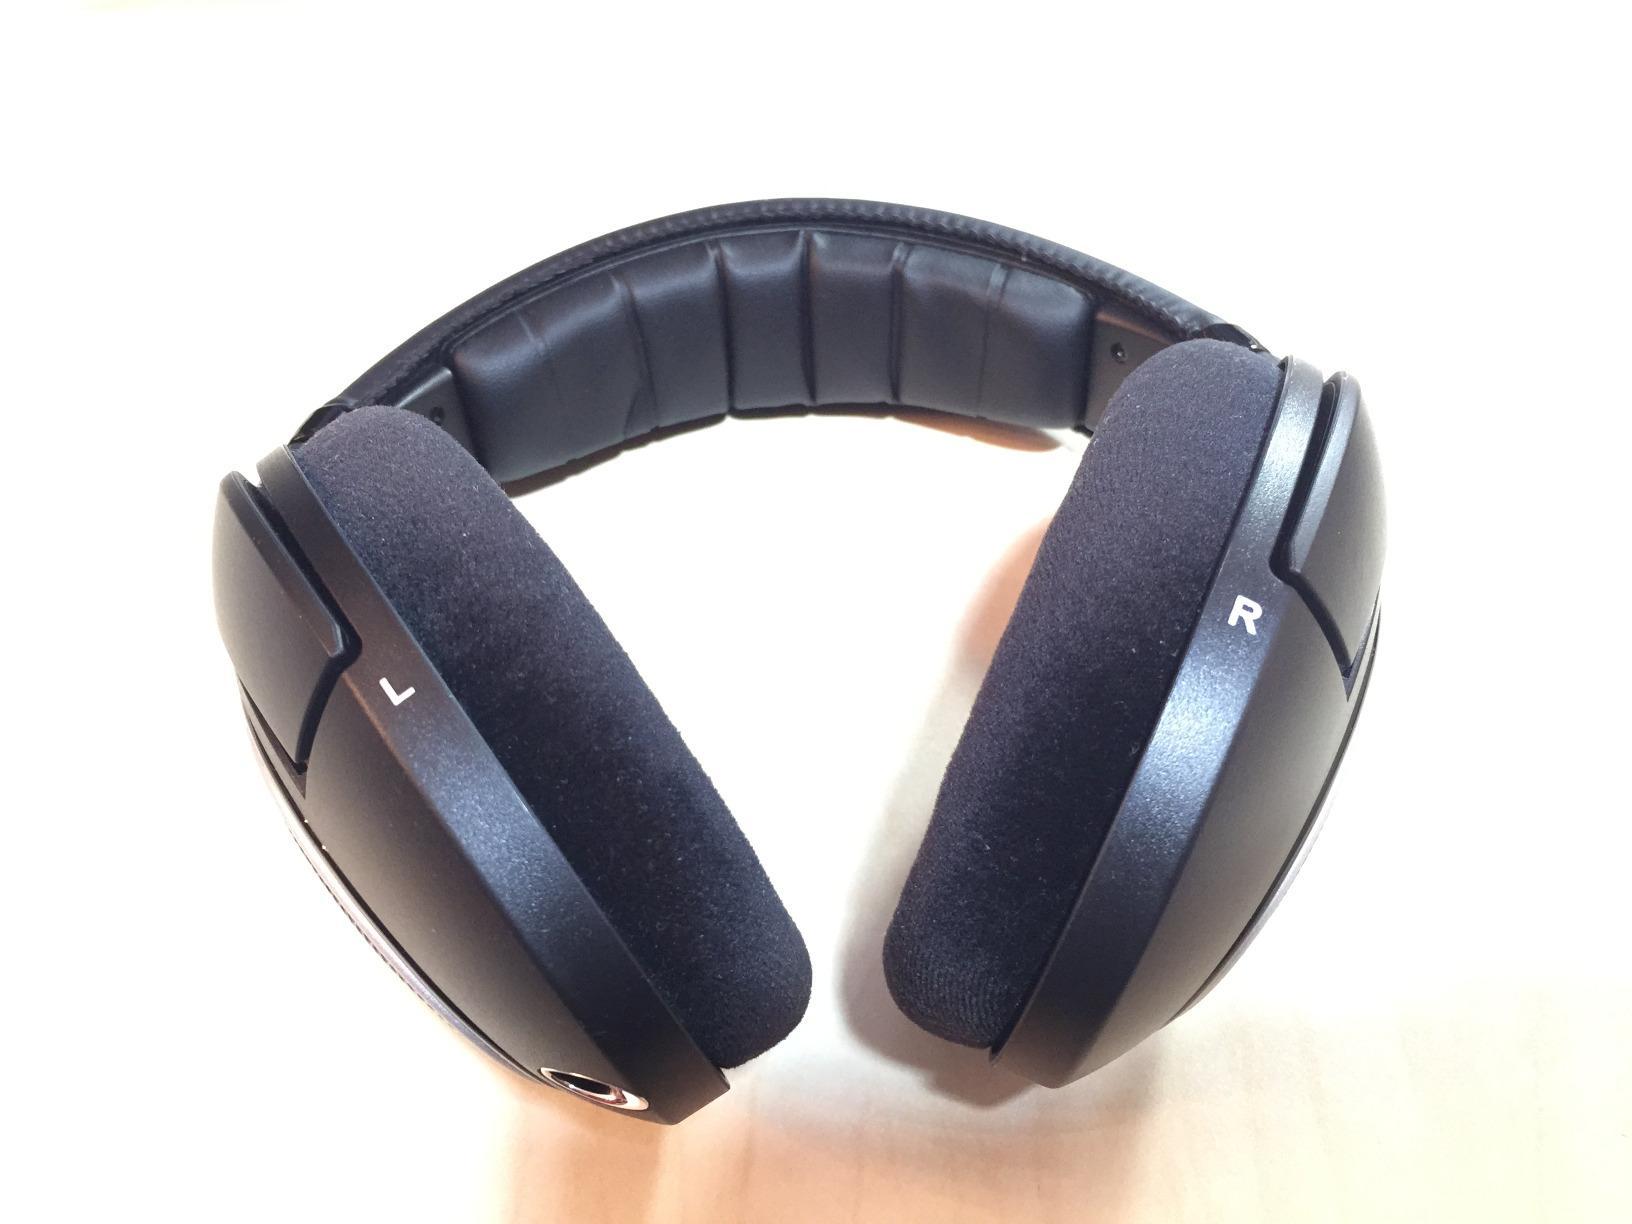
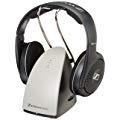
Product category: headphones
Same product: no